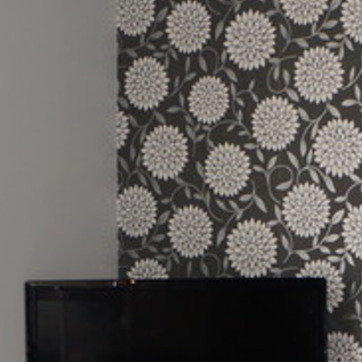
Material: wallpaper